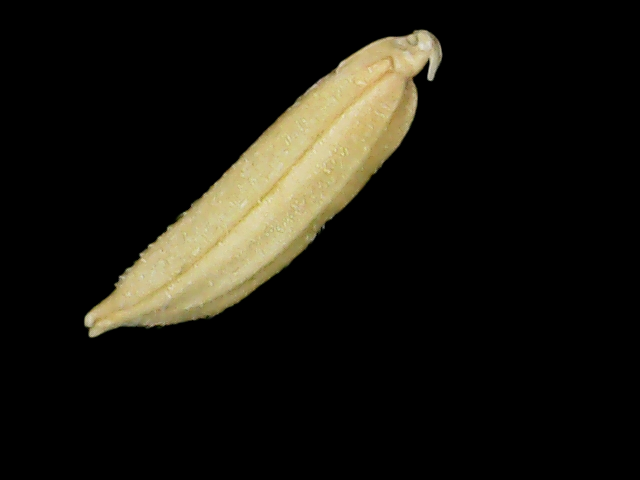
Rice variety: Binadhan07